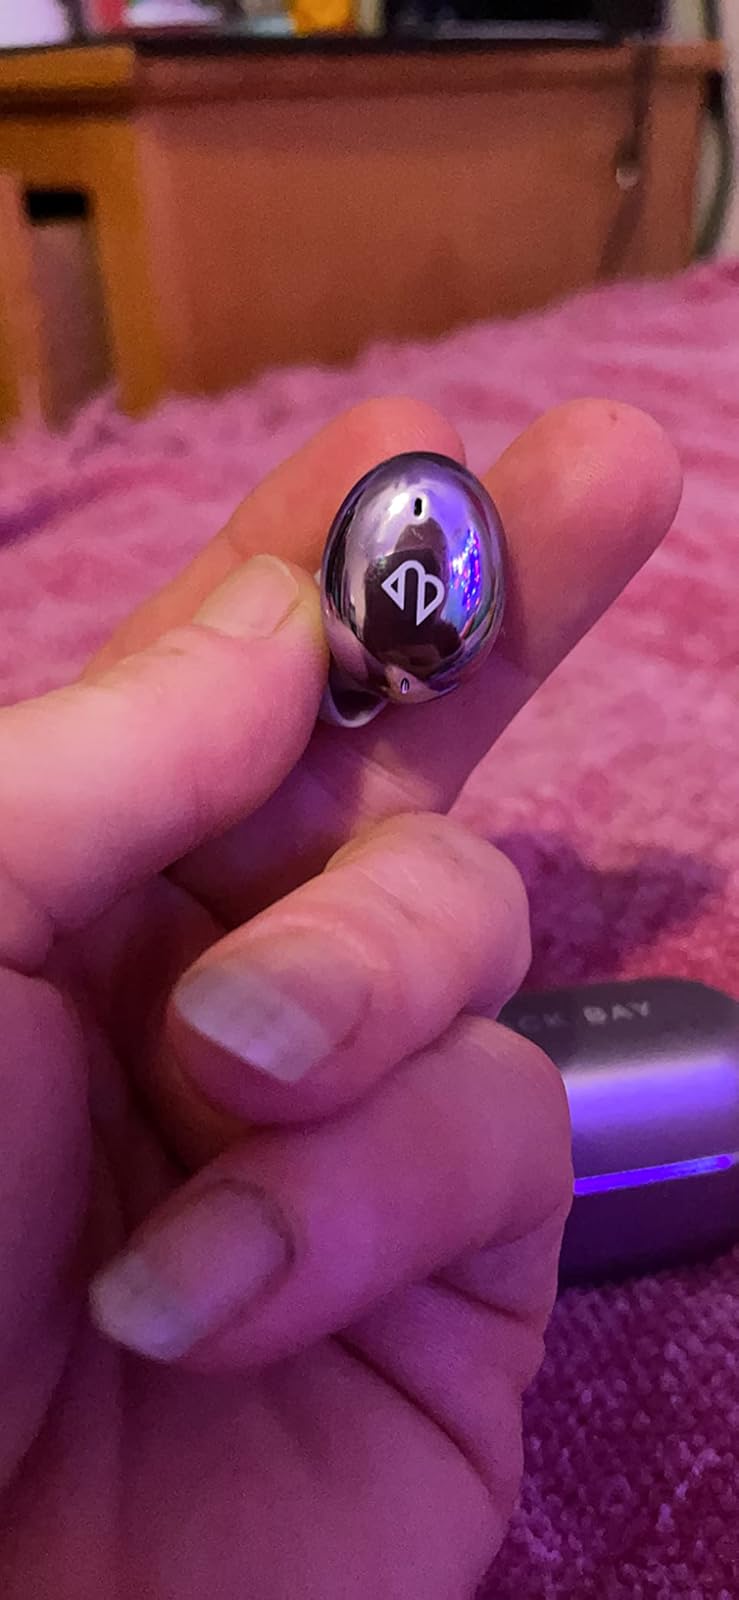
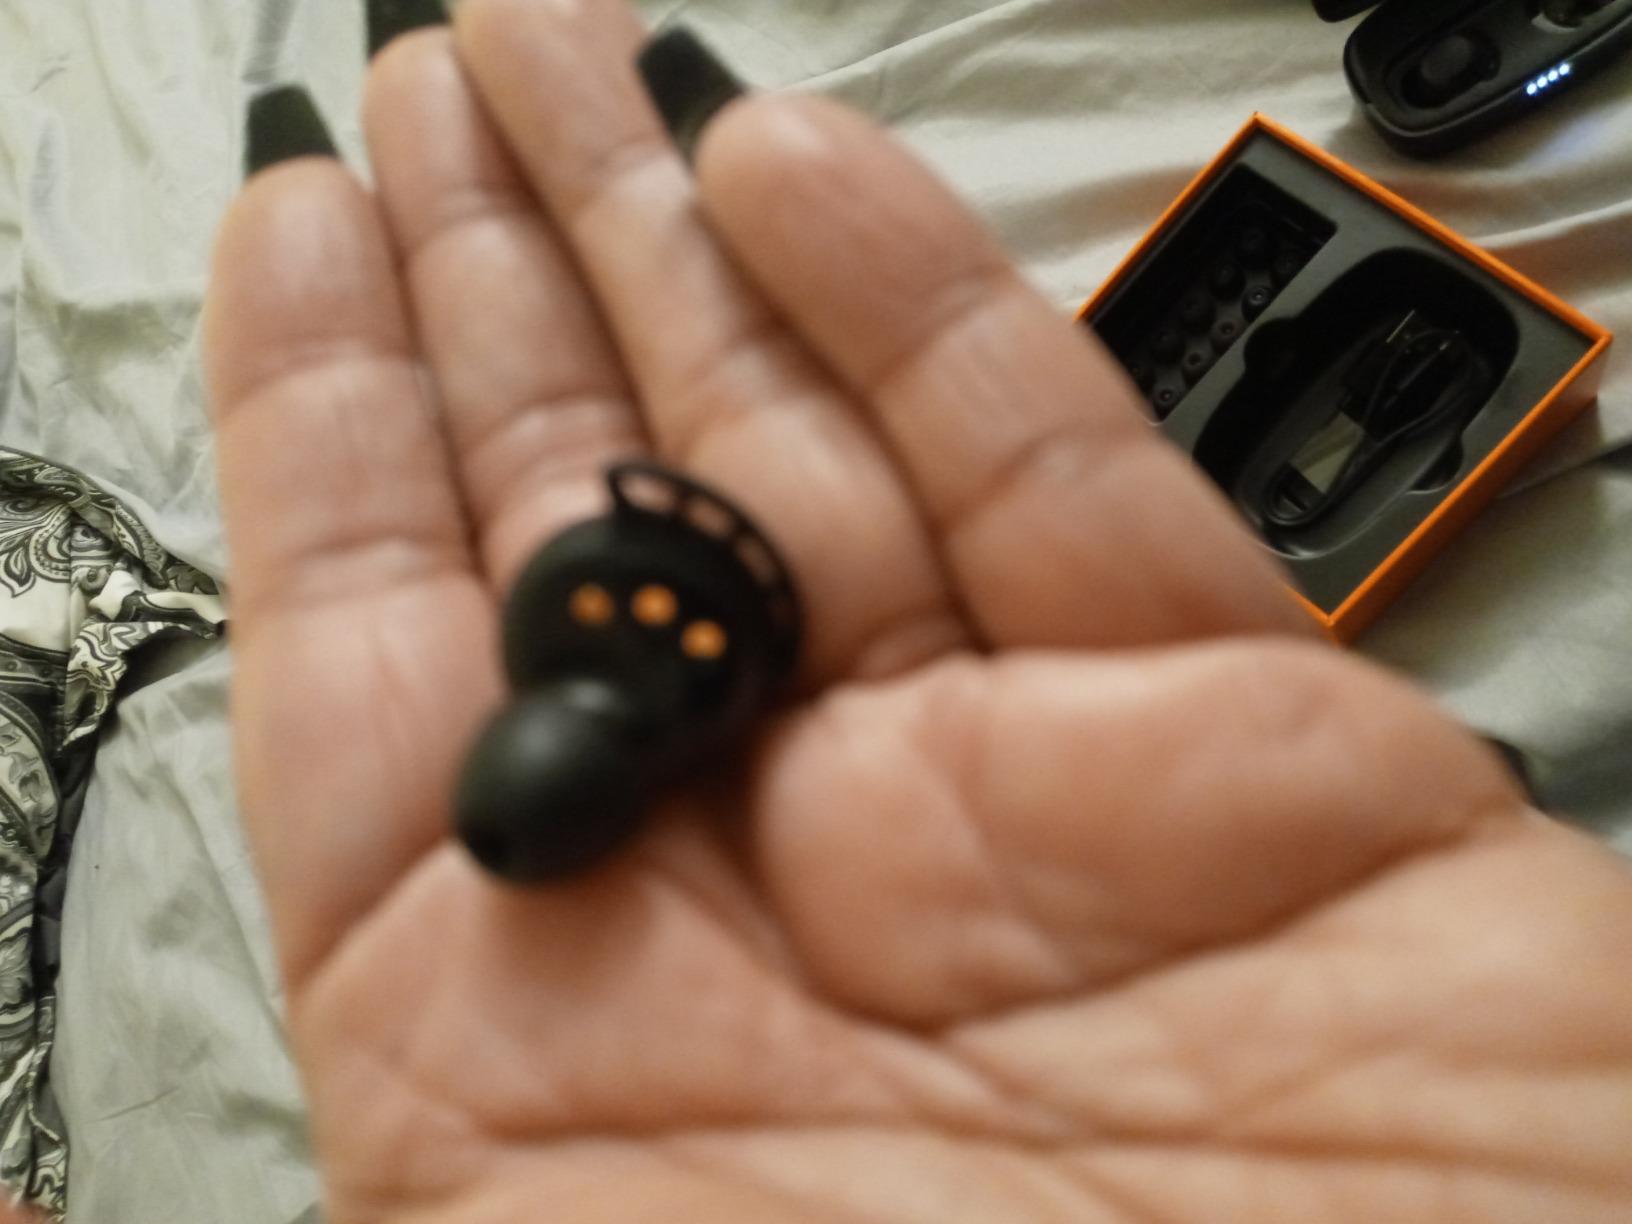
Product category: earbuds
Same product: no